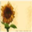
Label: sunflower